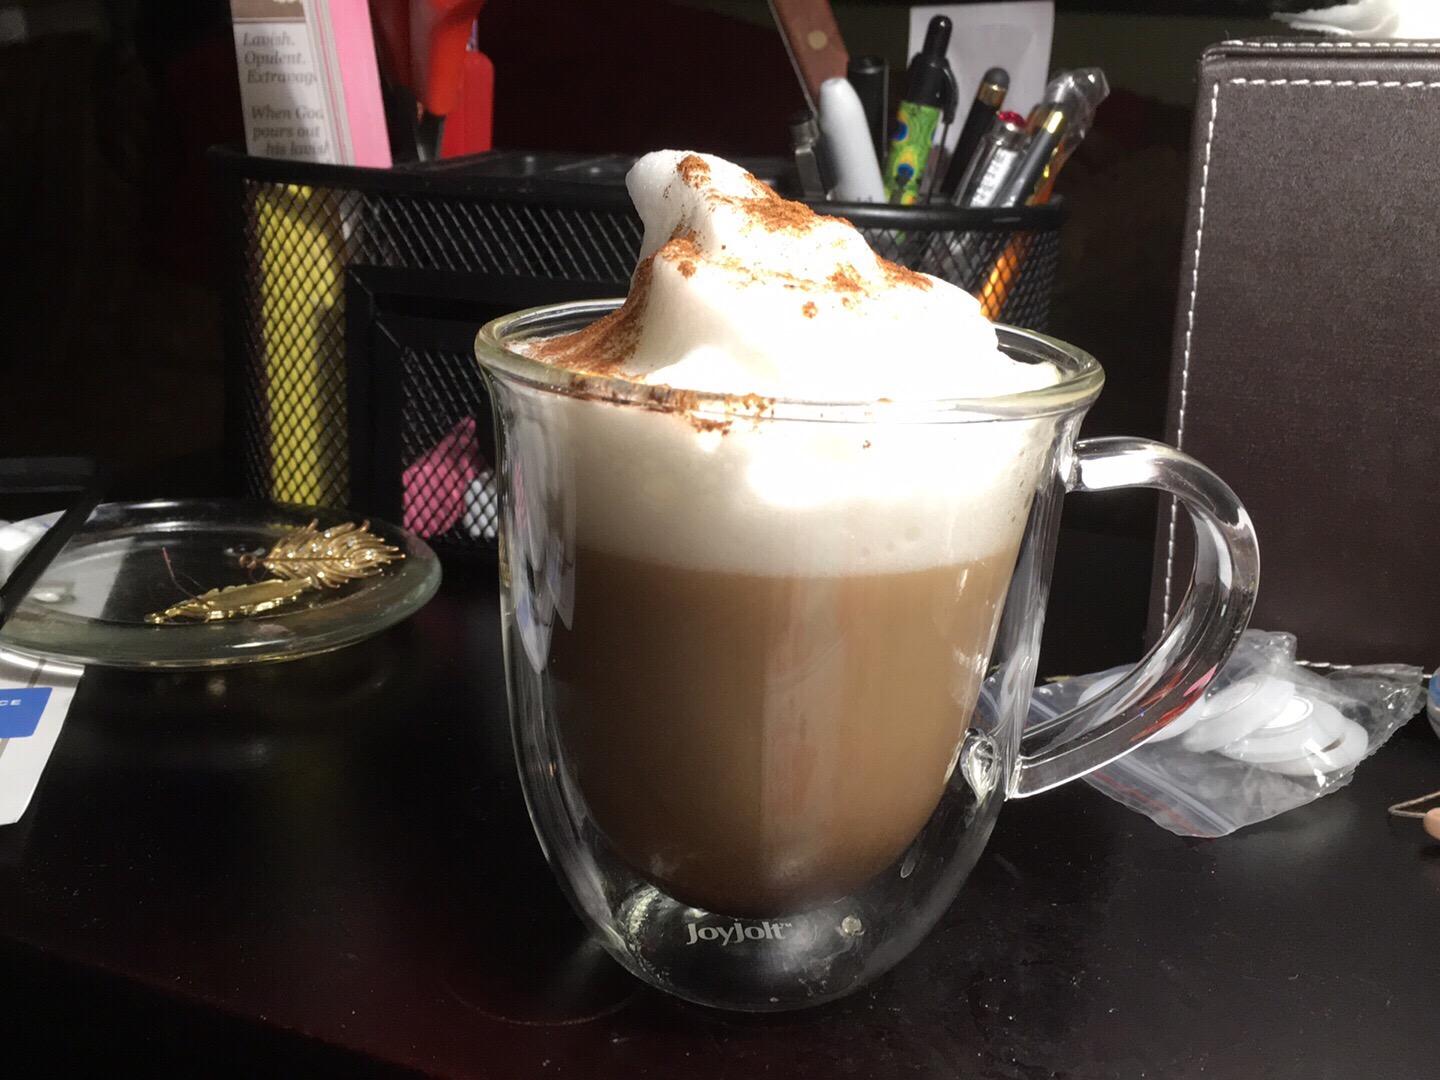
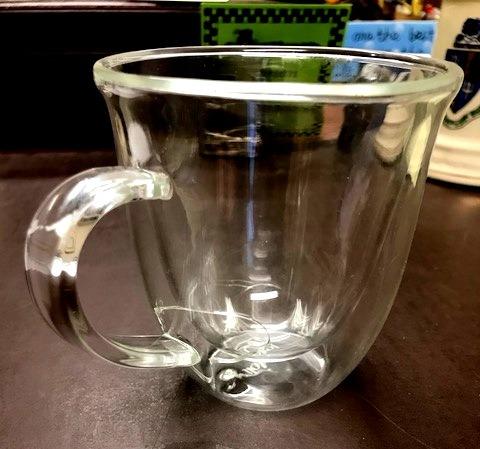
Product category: items_mug
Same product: yes